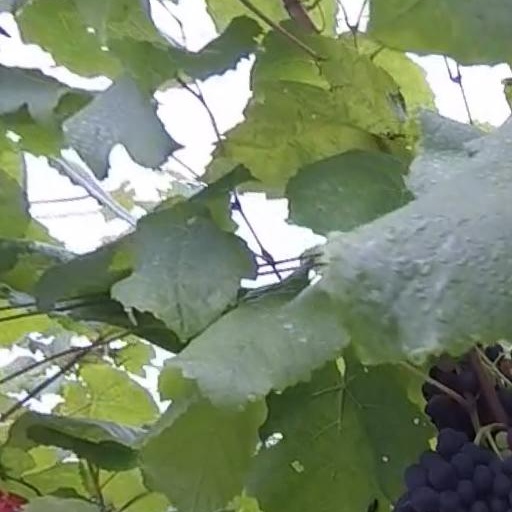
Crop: grape